Gokulam Kerala FC (women)

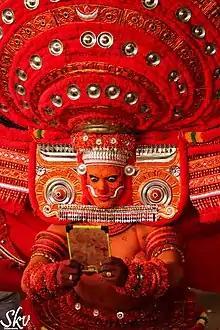
Theyyam is a popular ritual form of worship in North Kerala

The club logo incorporates elements from historical Theyyam, a famous ritual art form that originated in northern Kerala. It encompasses dance, mime and music.